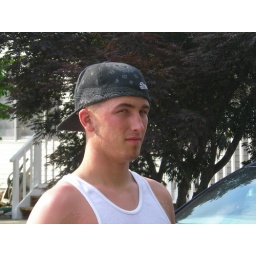
This picture of my son taken in exactly the same position but without the white card. You can see the difference.